Combat Vehicle Reconnaissance (Tracked)

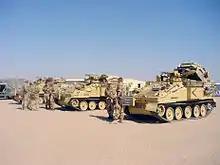
Three Strikers in desert colours, the vehicle nearest the camera has its missile launchers raised

The FV102 Striker was the anti-tank guided missile version of the CVR(T), which was armed with the Swingfire missile system. Striker had five missiles ready to fire in a mounting at the rear of the vehicle, with another five stowed inside. Secondary armament consisted of a commander's 7.62 mm GPMG and multi-barrelled smoke grenade dischargers. Striker looked very similar to Spartan in appearance, becoming more easily identifiable only when the missile tubes were raised. In mid 2006, the British Army had 48 Strikers in service, although they were in the process of being phased out as the Swingfire missile was replaced by the Javelin in mid–2005.